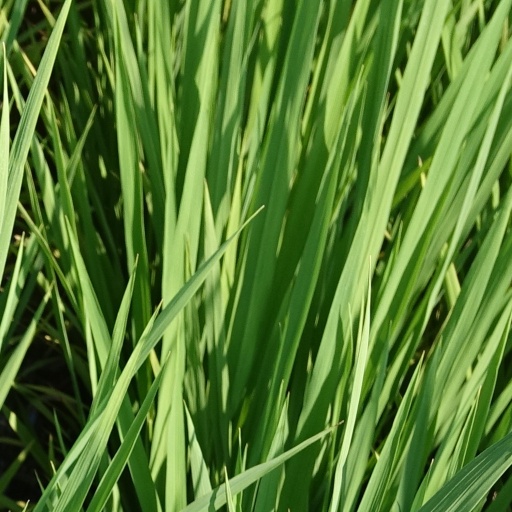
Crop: rice